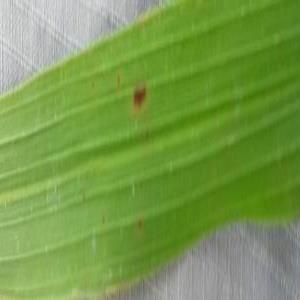
Disease: Brownspot